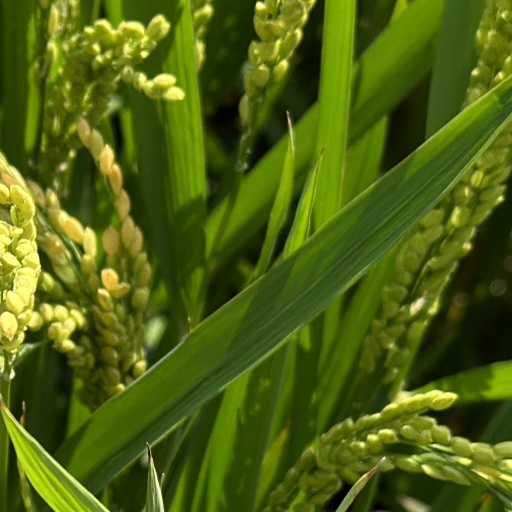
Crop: rice